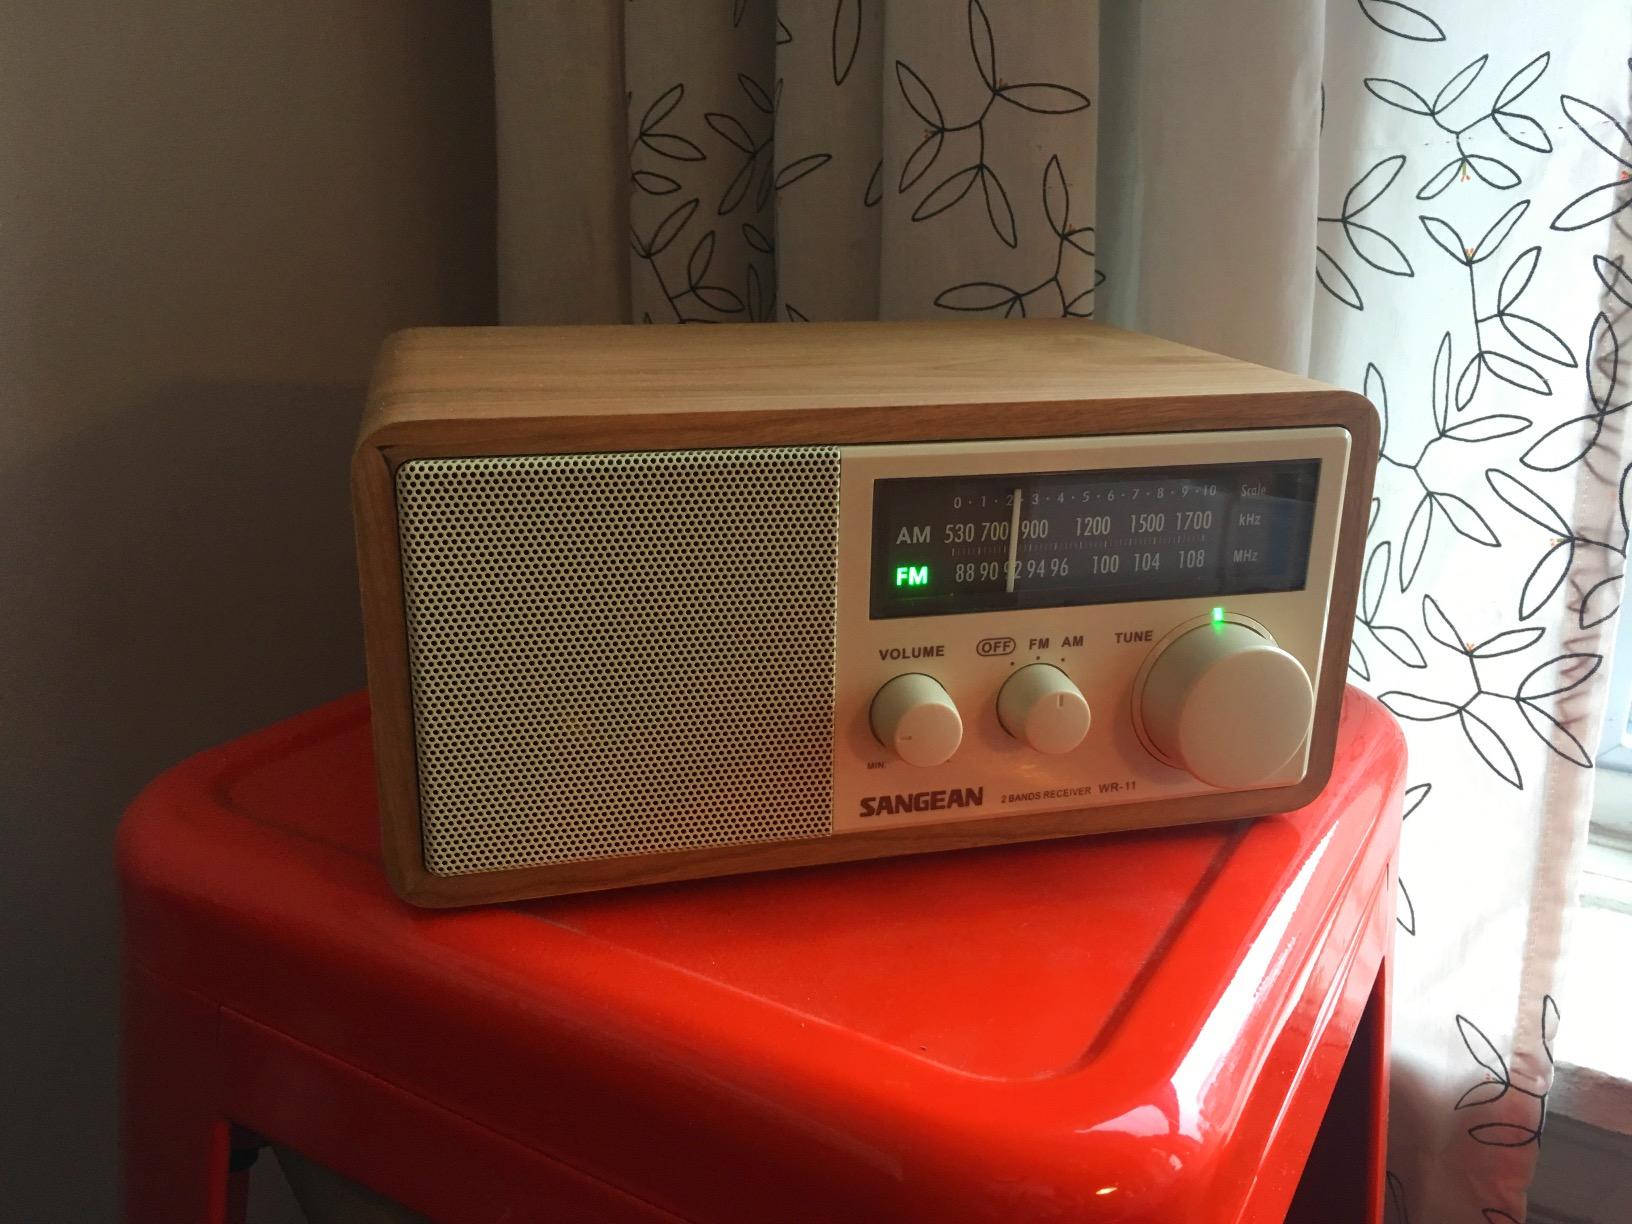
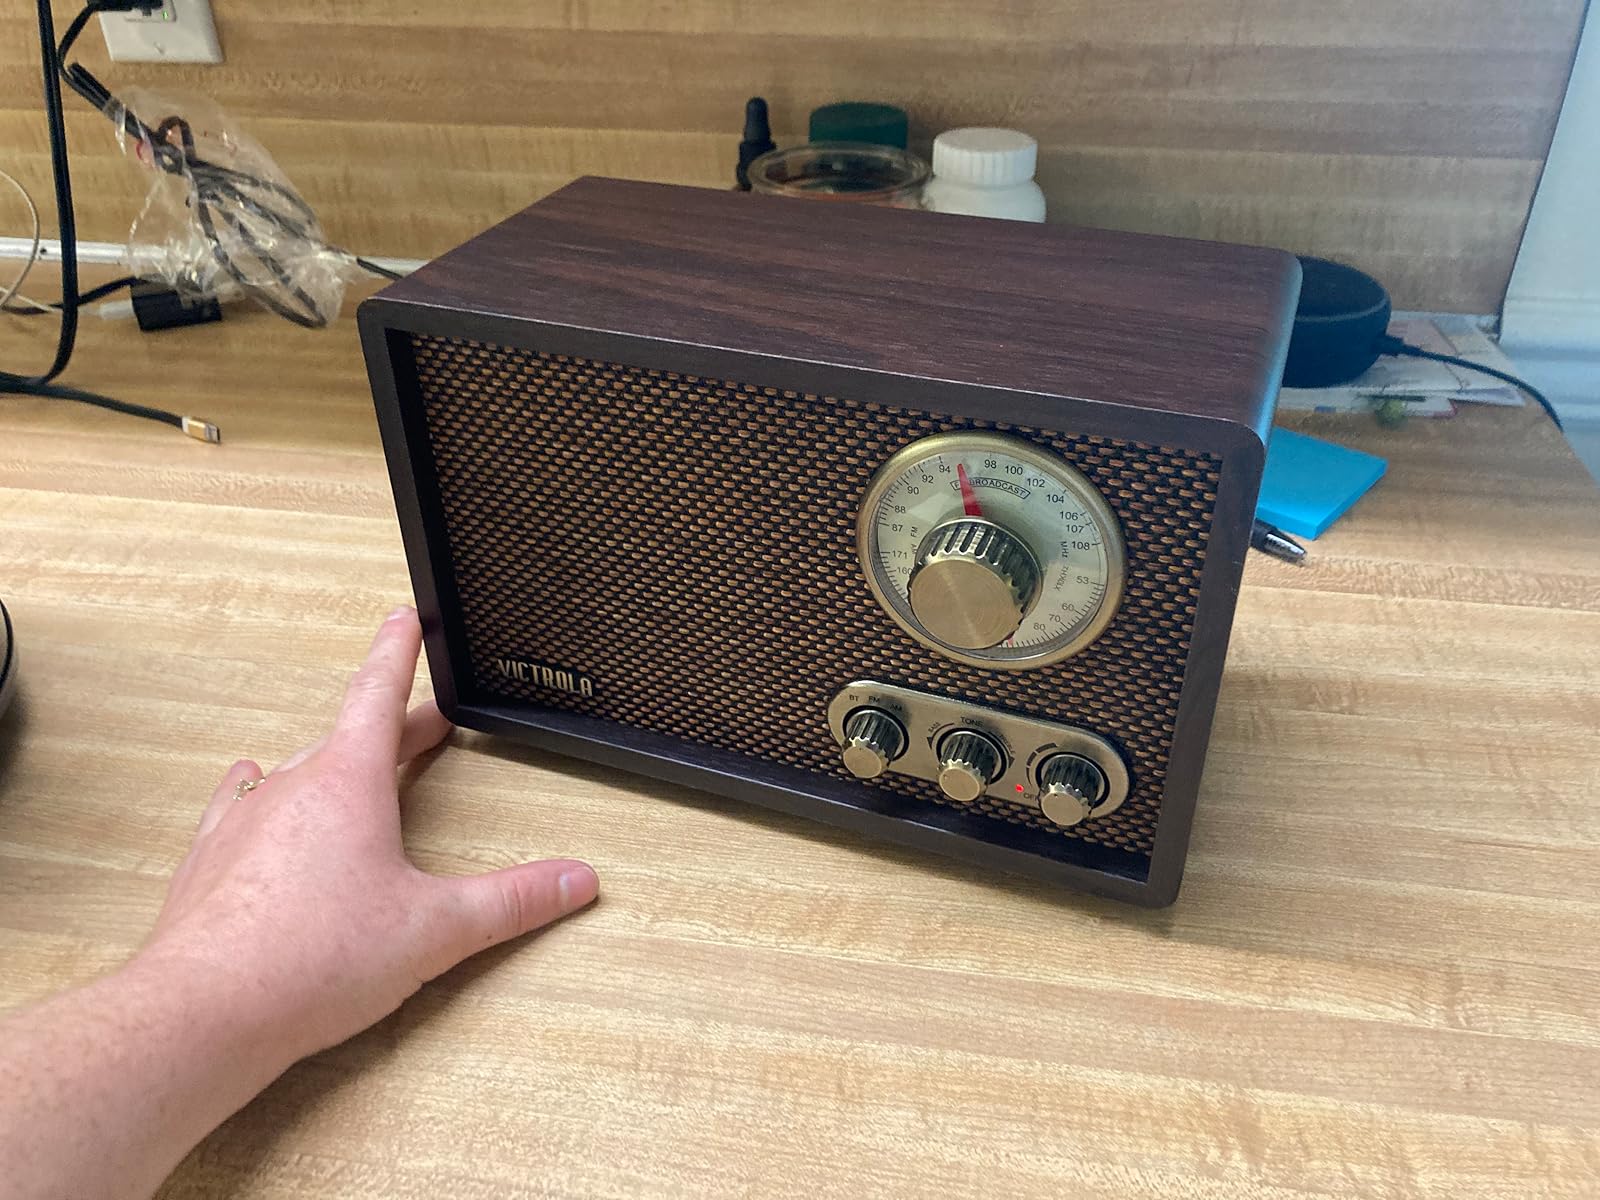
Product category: radio
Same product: no